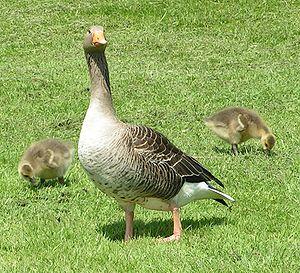
L’Oie cendrée est une espèce d'oiseau appartenant à la famille des Anatidae et à la sous-famille des Anserinae. Elle est l'espèce type du genre Anser. On regroupe dans l'espèce les populations d'individus sauvages, les individus des races domestiques, mais aussi des individus marrons, c'est-à-dire domestiques mais revenus à la vie sauvage, ainsi que, dans une certaine mesure, les individus hybrides. De fait, cette espèce présente une vaste aire de répartition.